History of fantasy

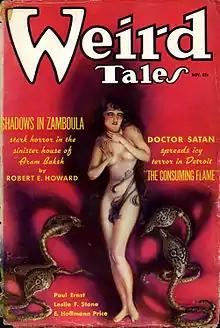
"Weird Tales" published works by such authors as Robert E. Howard

Another major fantasy author of this era was William Morris, a socialist, an admirer of Middle Ages, a reviver of British handcrafts and a poet, who wrote several fantastic romances and novels in the latter part of the century, of which the most famous was "The Well at the World's End". He was deeply inspired by the medieval romances and sagas; his style was deliberately archaic, based on medieval romances. In many respects, Morris was an important milestone in the history of fantasy, because, while other writers wrote of foreign lands, or of dream worlds, Morris's works were the first to be set in an entirely invented world: a fantasy world.